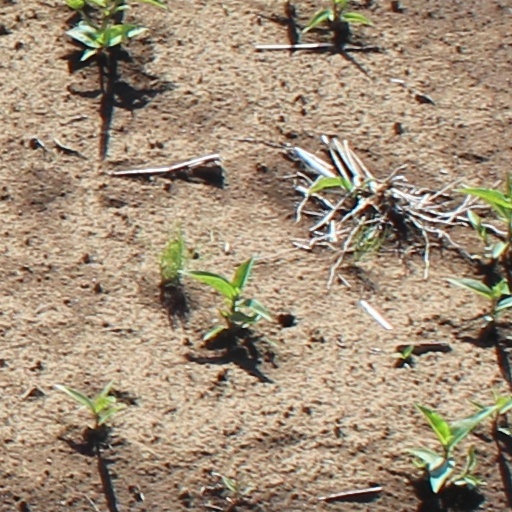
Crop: wheat